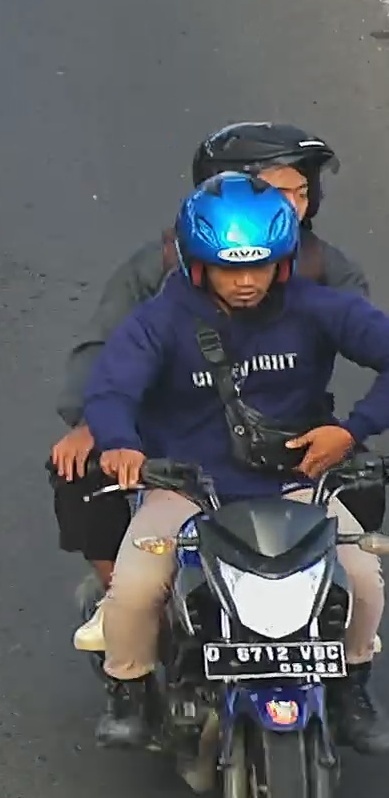
person-with-helmet: 2
person-without-helmet: 0